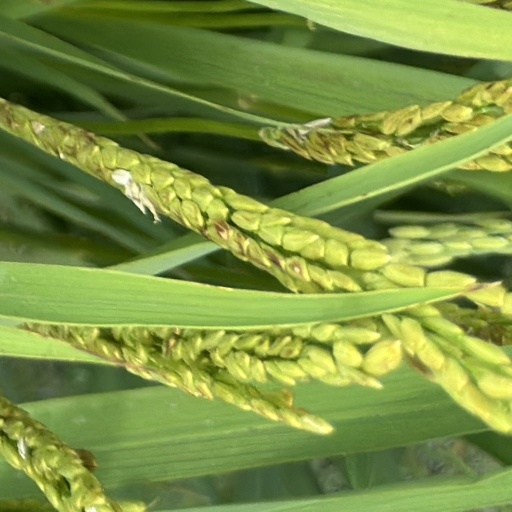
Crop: rice